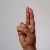
The image shows a hand gesture representing the letter 'U' in Indian Sign Language.